Panvel

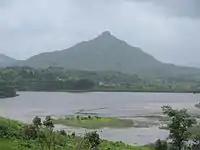
Gadeshwar Reservoir

During the monsoon, the Gadeshwar dam overflows. The place can be reached by entering New Panvel and via the Sukhapur-Nere road. Panvel is also famous for watermelons, which can be found abundantly in and around the city and the old Mumbai–Pune highway.